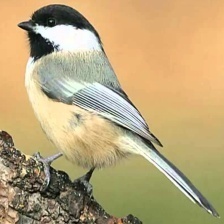
Species: BLACK-CAPPED CHICKADEE
Scientific name: POECILE ATRICAPILLUS
ImageNet parent category: chickadee